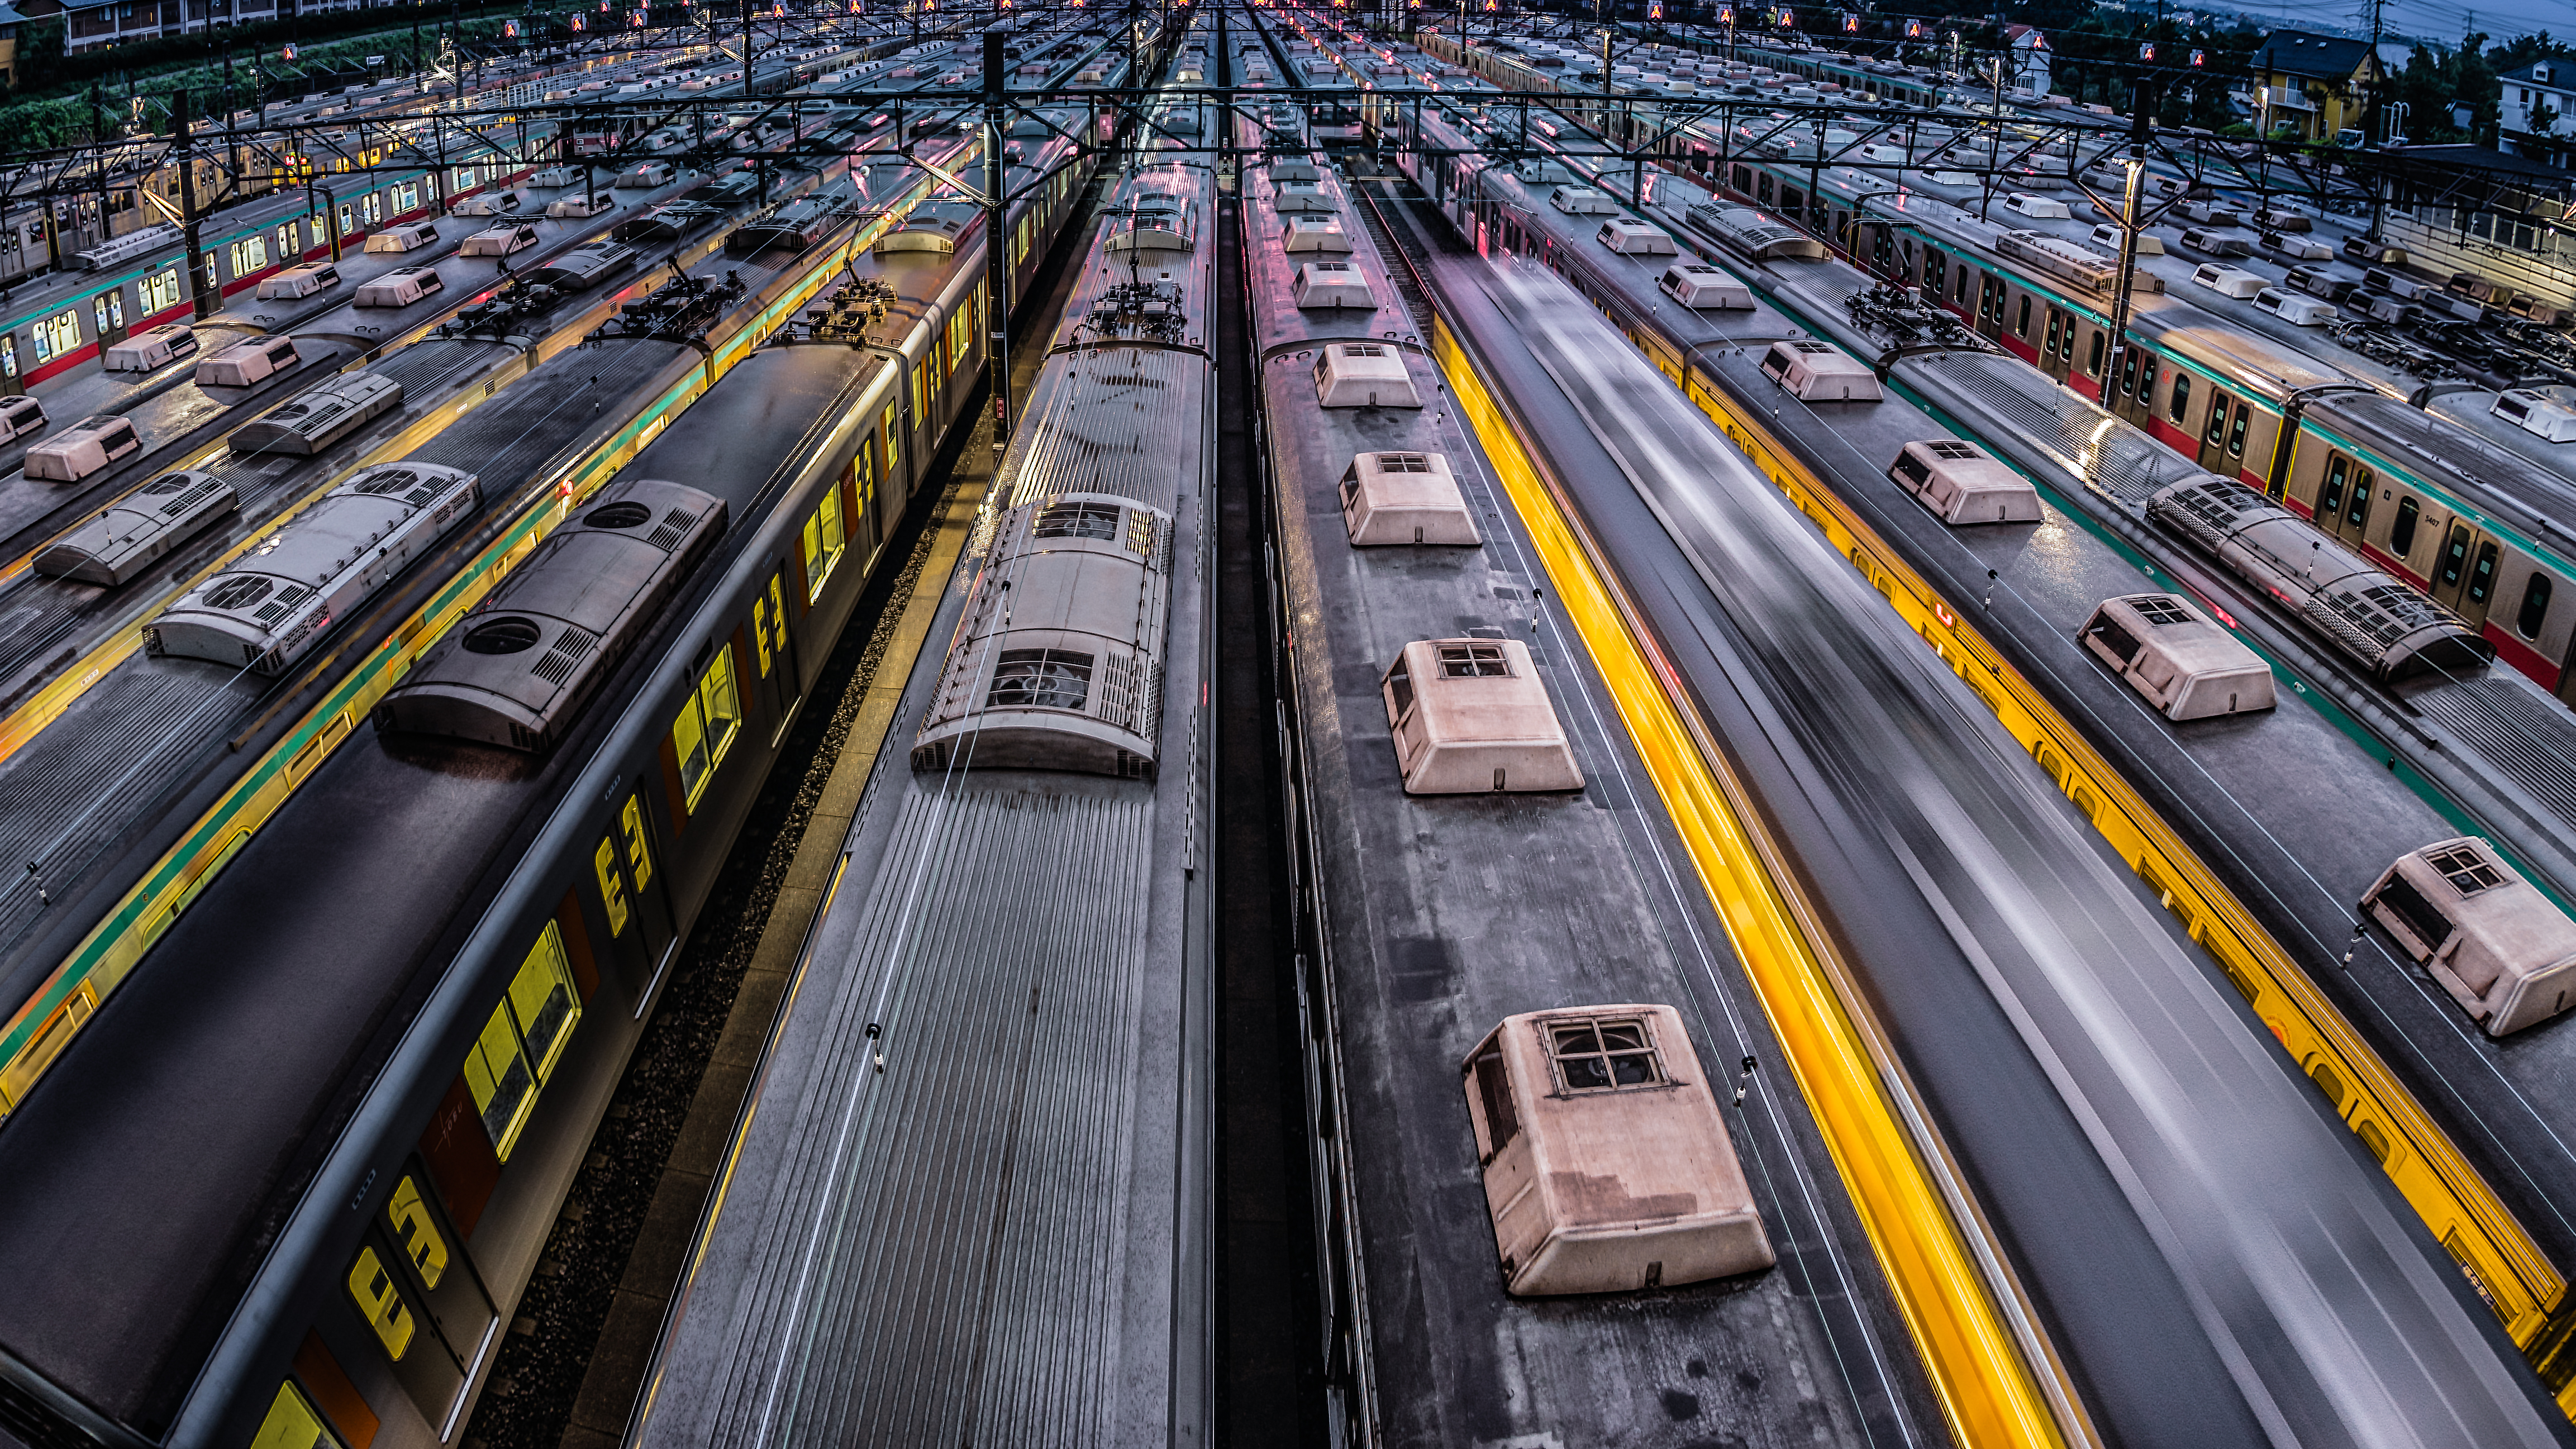
structure, track, traffic, train, transport, vehicle, train station, lane, public transport, earlymorning, race track, yokohama, ilce7, nagatsudarailyard, nagatsuda, railroadyard, railyard, rail transport, metropolitan area